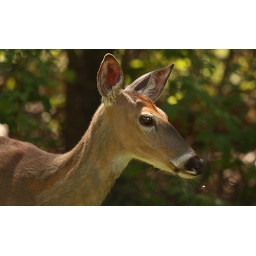
Whitetailed Deer, I think. Wild animals photographed in the Berkshire mountains of Massachussets